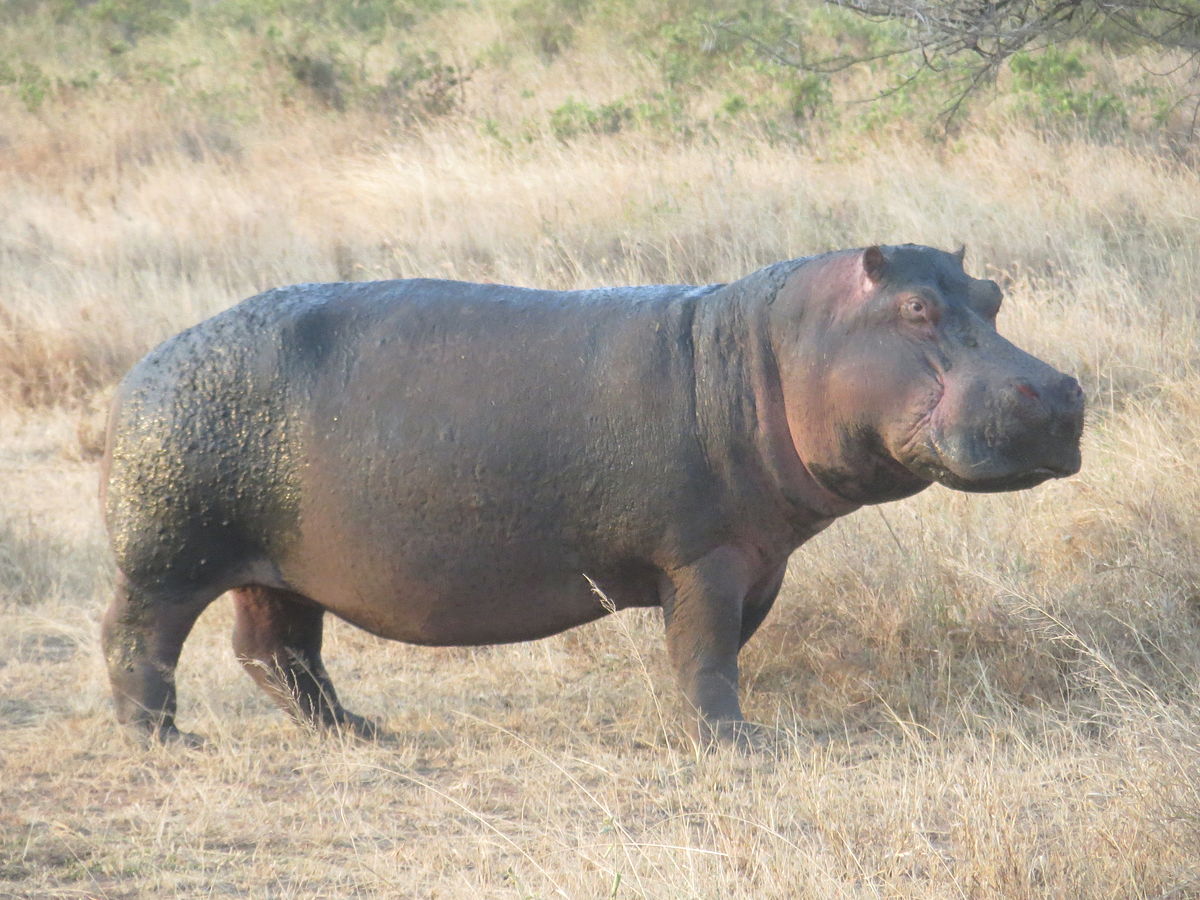
Lii benn mbaamu àll la rekk waaw. Benn mbaamu àll bu nekk si àll bi waaw mu ngi ñuul kukk waaw nagu àll la ken xamul mbaamu àll la waaye mu ngi nekk si àll bi daal waaw te mbaamu àll laa xam ne moom la daal waaw mbaamu àll walla mu nekk nagu àll. Mbaamu àll la daa mel ni. Mu ngi nekk ci ay ñax, ay ñax waaw ay ñax , daal mu ngi ñuul kukk mu ngi xaw a ñuul doq leek bopp bi xaw a ta ñuul waaw.